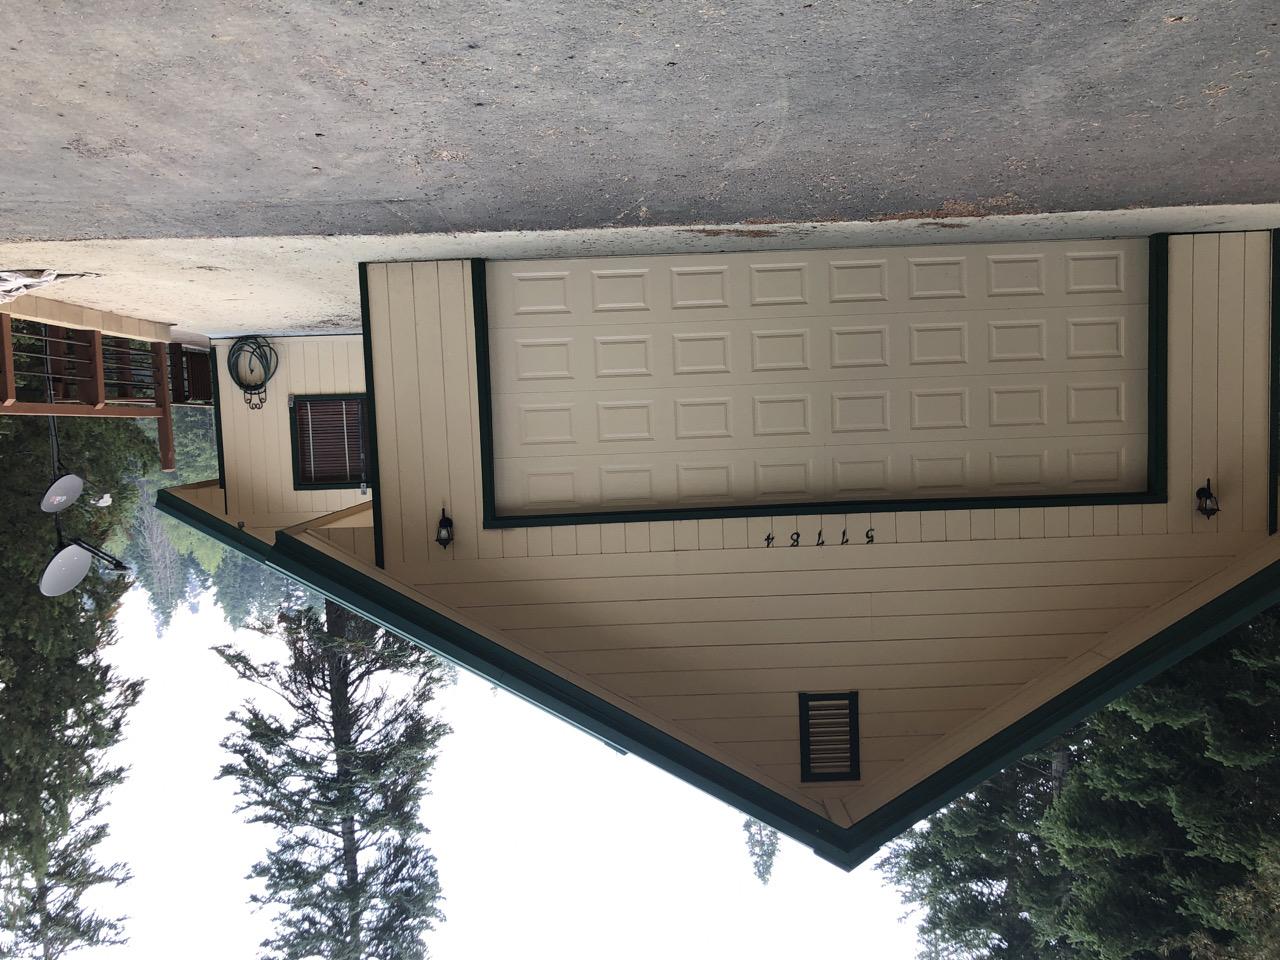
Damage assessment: no_damage